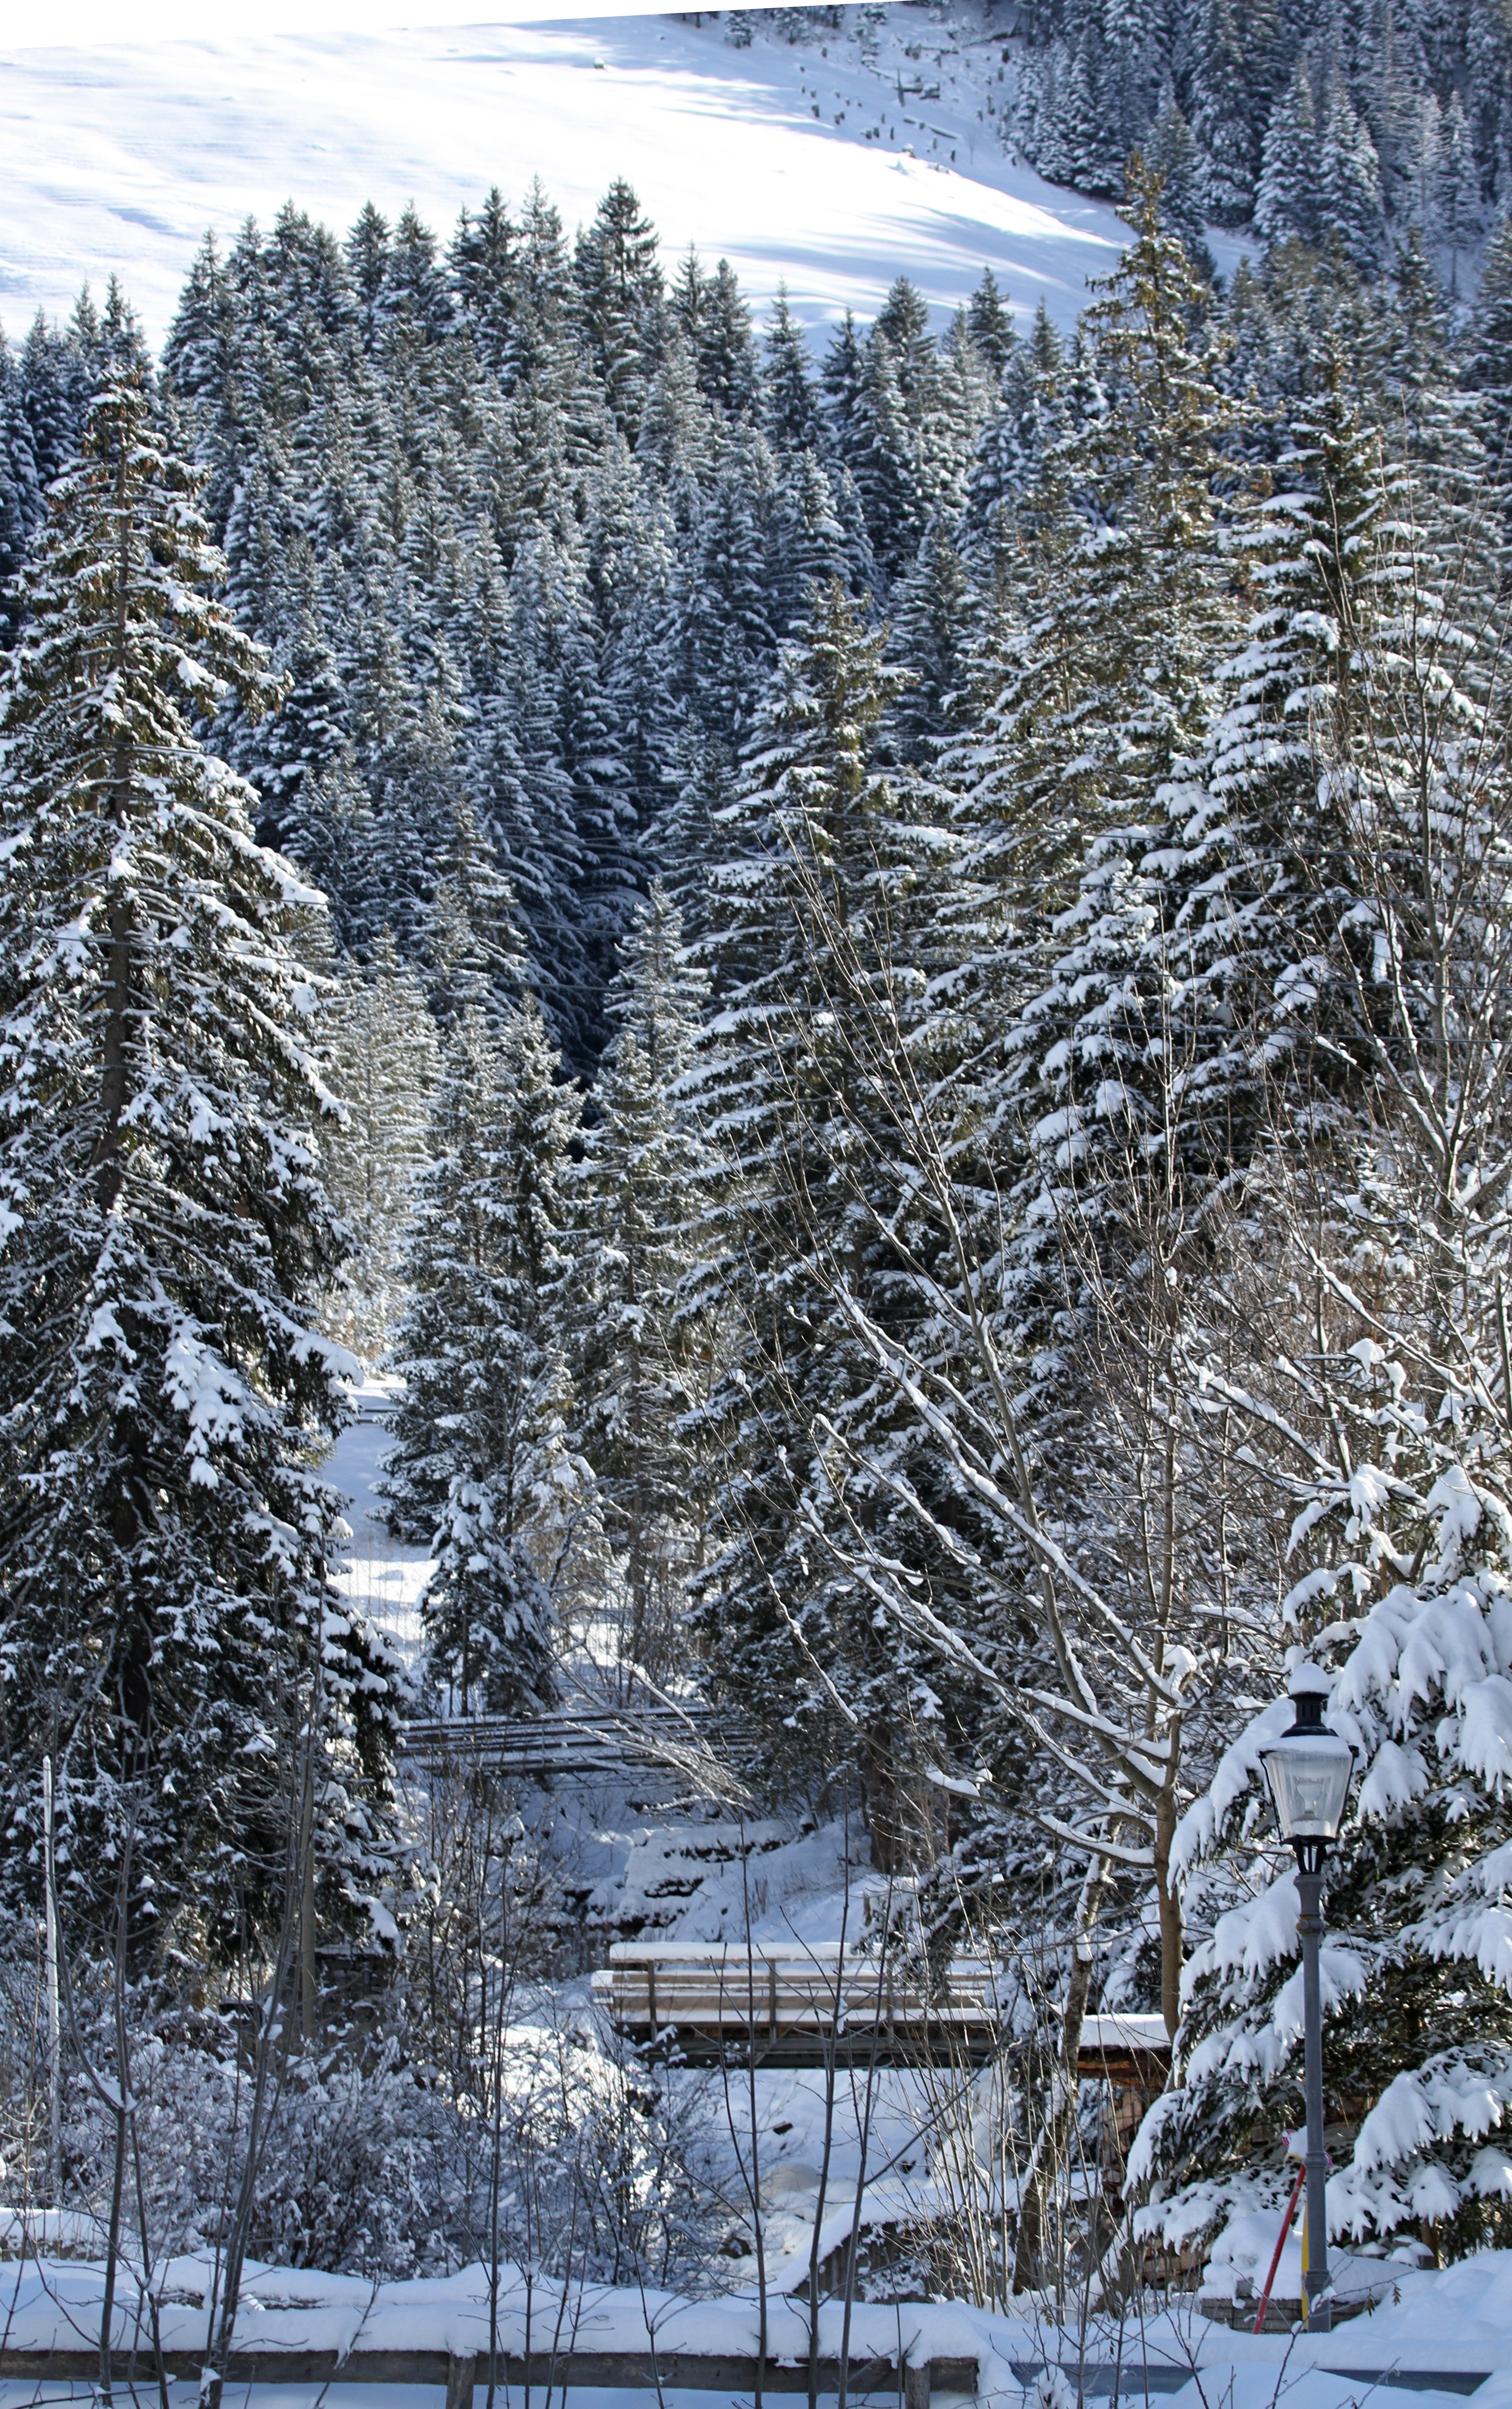
landscape, tree, nature, forest, mountain, snow, cold, winter, sun, frost, weather, snowy, fir, season, sparkle, trees, spruce, icy, bridges, frosty, piste, freezing, snow landscape, fir forest, woody plant, geological phenomenon